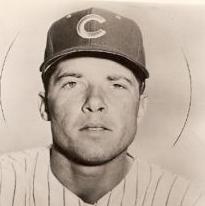
Age: 24